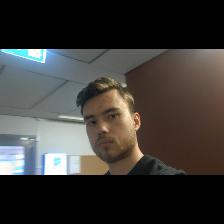
Label: Human